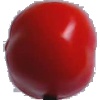
Label: Tomato 2